Pennsylvania Route 267

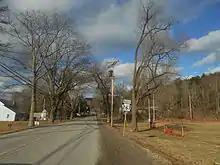
PA 267 northbound in Lawton

PA 267 begins at an intersection with US 6 in the borough of Meshoppen in Wyoming County, heading north on two-lane undivided Bridge Street in a commercial area. The route crosses the Meshoppen Creek, turning west onto Canal Street and curving northwest past a mix of homes and businesses. PA 267 heads north onto Oak Street and leaves Meshoppen for Meshoppen Township, at which point it becomes an unnamed road that runs through dense forests. The road curves northwest before heading to the north again.